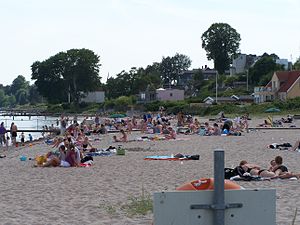
Espergærde / Kultur
Espergærde strand.
Espergærde ligger i Nordsjælland ved Øresund og regnes i statistisk henseende som en bydel i Helsingørs byområde. Espergærde ligger mellem 5 og 8 km syd for den tidligere købstads centrum. Espergærde ligger som en velafgrænset bydel, mod nord afgrænset af Egebæksvang skov og Flynderupgård, mod vest af Rolighedsmoserne og Helsingørmotorvejen, mod syd af Krogerup gods jorder og Babylone skov. Espergærde hører til Region Hovedstaden.